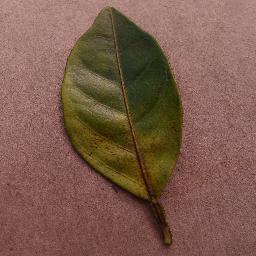
Label: Orange___Haunglongbing_(Citrus_greening)